Kayah (singer)

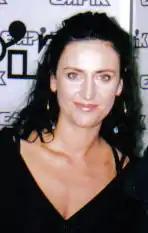
Kayah in 2007

In August 2003, Kayah released "Stereo typ", an album incorporating soul, funk and club music. The first single, "Testosteron", was another major hit for the singer, reaching number 2 in the Polish airplay chart. The album debuted at number 1 in the Polish albums sales chart, was certified gold by ZPAV, and received three nominations to the Fryderyk award. In 2004, Kayah contributed the theme song to the Polish version of the animated film "Brother Bear" and recorded the song "Prócz ciebie, nic" with Krzysztof Kiljański which was another major hit, reaching the top of the airplay chart. By that time, she had co-founded her own record label, Kayax, and went on to release acclaimed albums by niche and avantgarde artists.